Sibiryakov Island (Primorsky Krai)

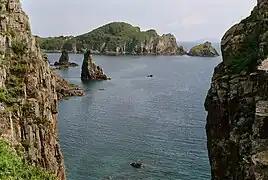

Sibiryakov Island ("Ostrov Sibiryakova") is a Russian island in the Peter the Great Gulf, in the Sea of Japan.